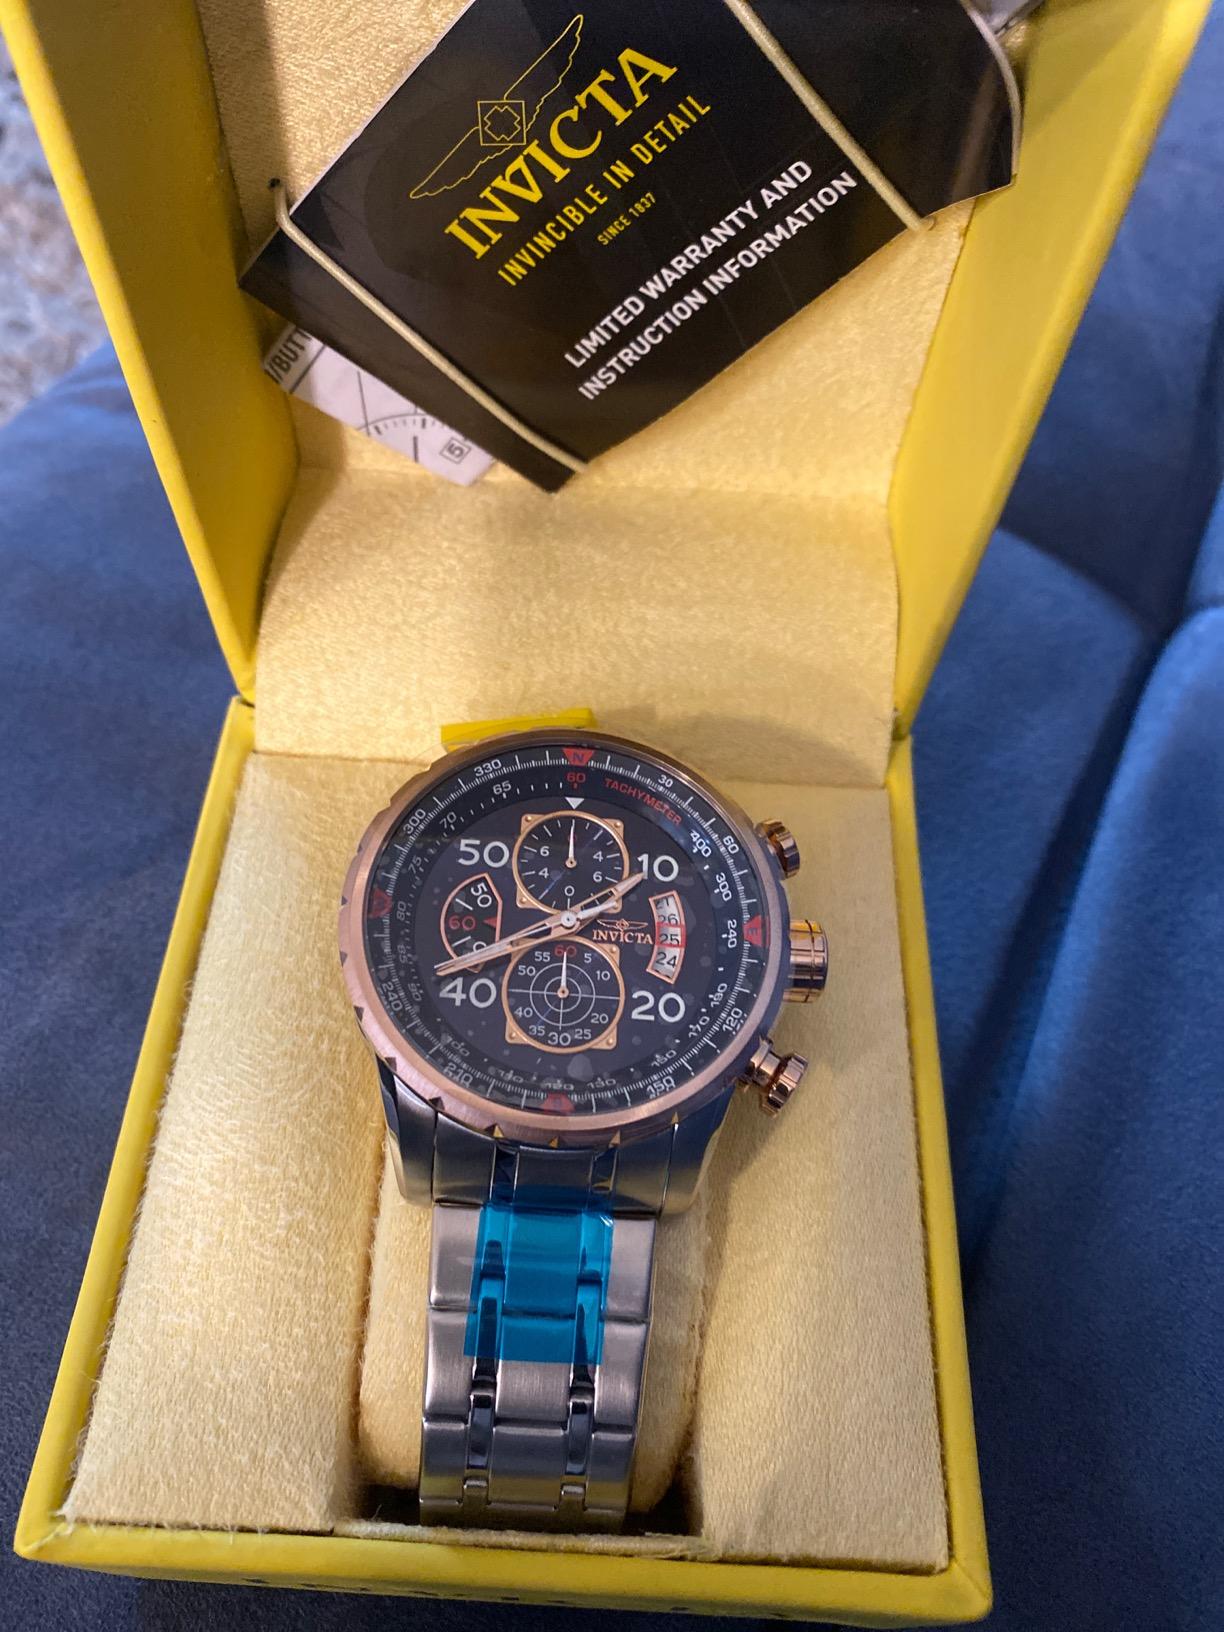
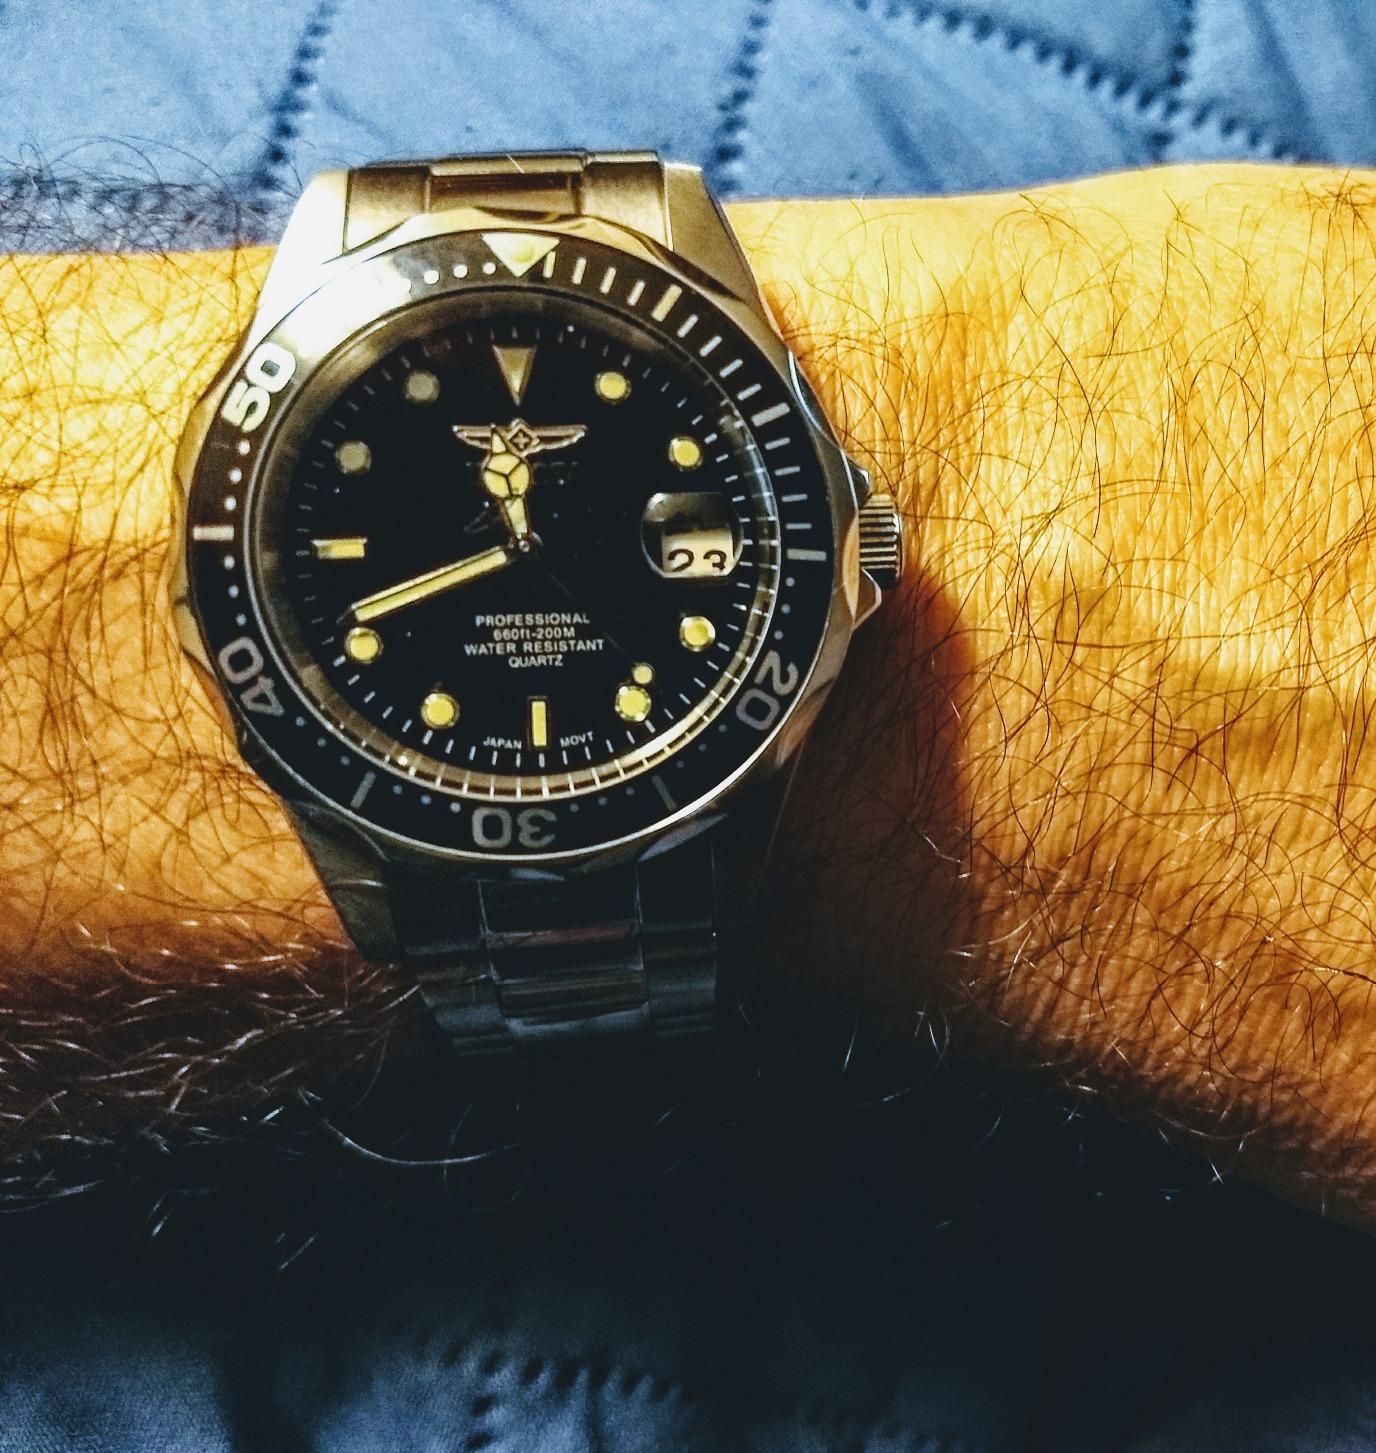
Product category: accessories_watch
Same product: no